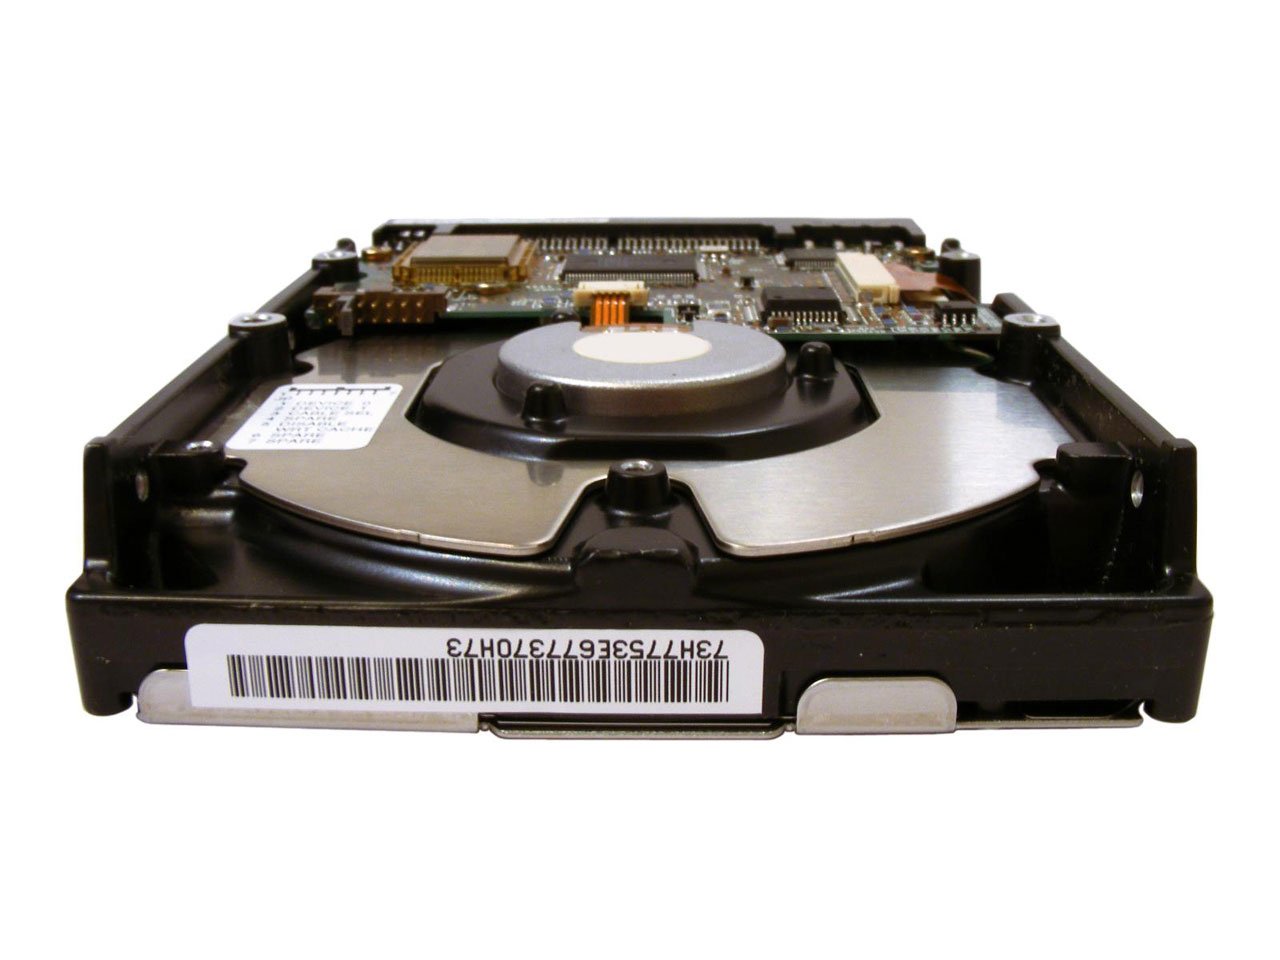
computer, technology, joystick, drive, memory, electronics, hardware, pc, hard, disk, harddrive, multimedia, disc, data, game controller, harddisk, electronic device, data storage device